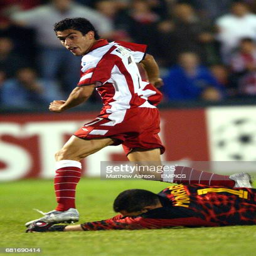
football player extends his teams lead with the second goal of the game